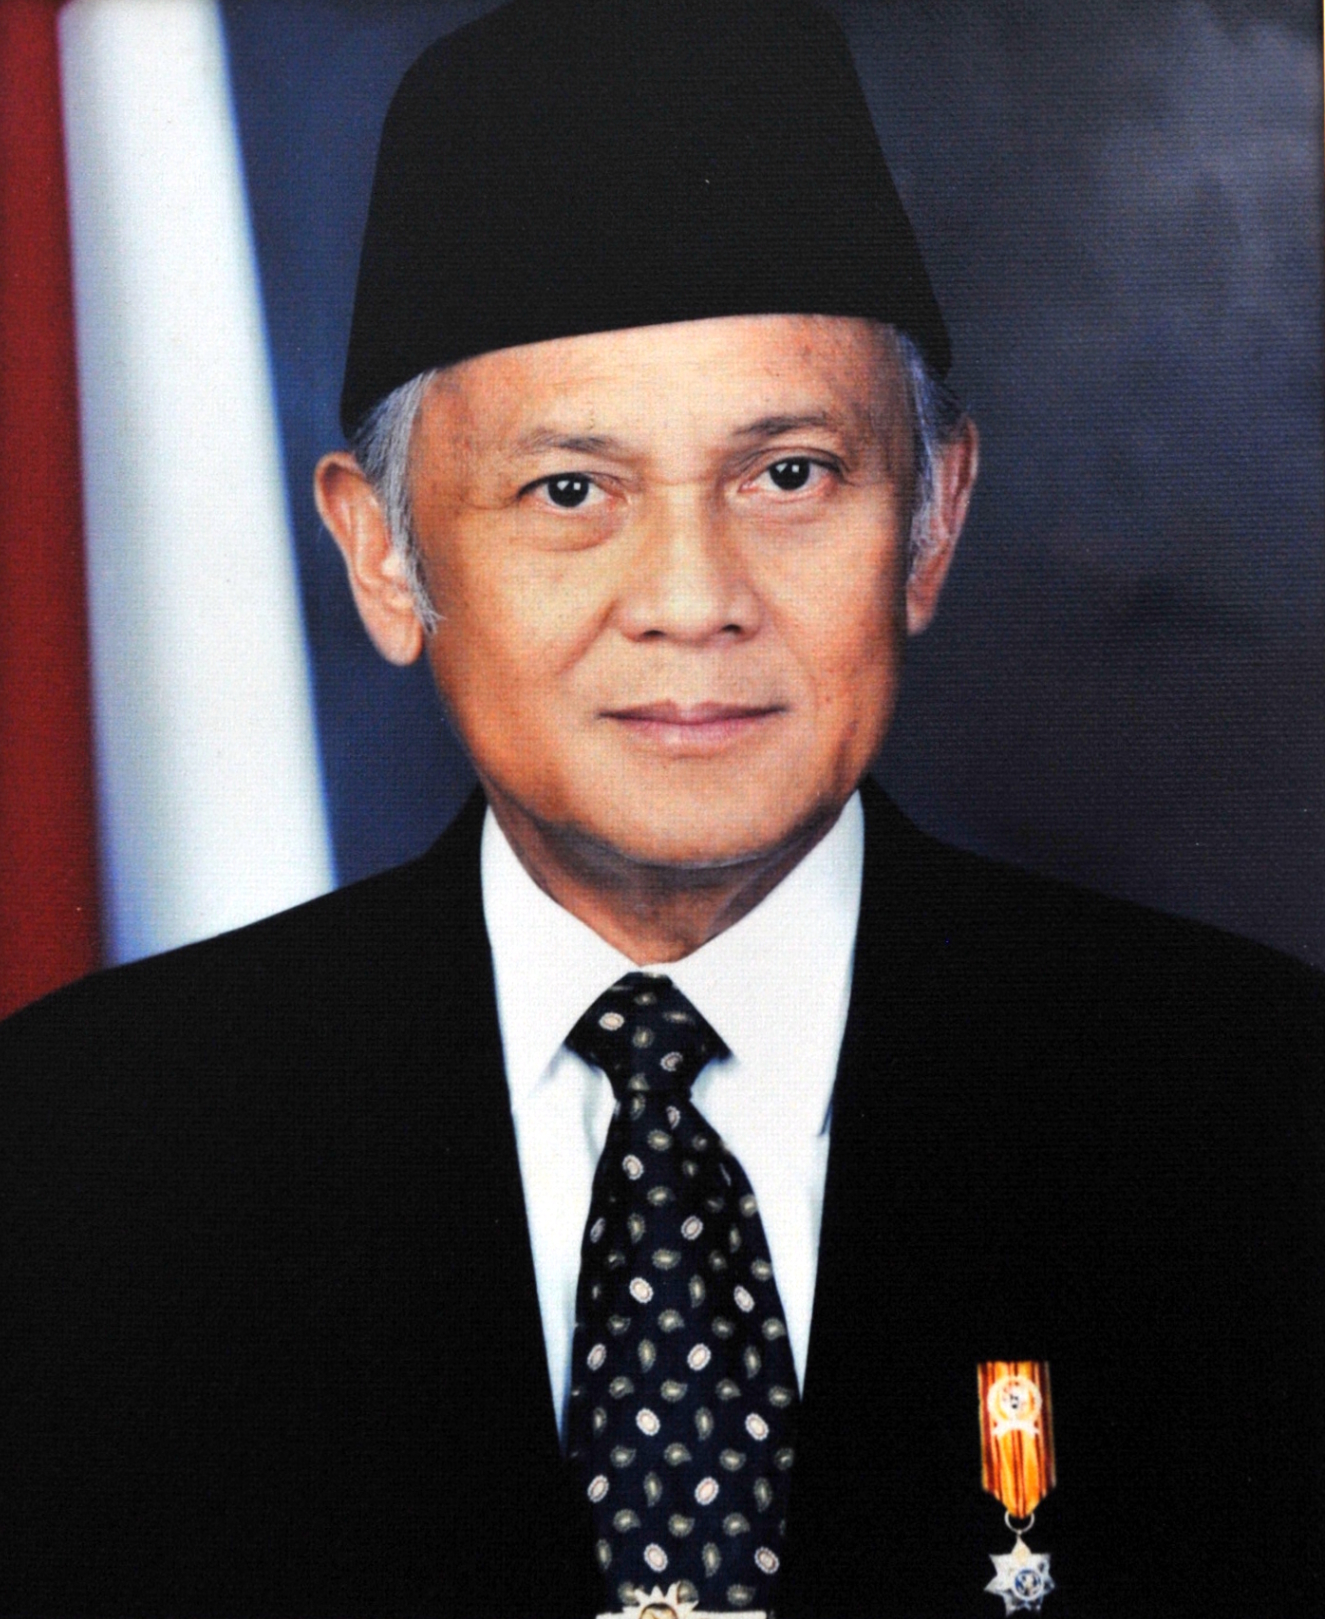
บาคารุดดิน ยูซุฟ ฮาบีบี

| name = เบ. เจ. ฮาบีบี
| image = Foto Presiden Habibie 1998.jpg
| image_size = 220px
| caption = ภาพถ่ายทางการ, ค.ศ. 2541
| order = คนที่ 3
| office = ประธานาธิบดีอินโดนีเซีย
| term_start = 21 พฤษภาคม 2541
| term_end = 20 ตุลาคม 2542
| vicepresident = "ว่าง"
| predecessor = ซูฮาร์โต
| successor = อับดูร์ระฮ์มัน วาฮิด
| order1 = คนที่ 7
| office1 = รองประธานาธิบดีอินโดนีเซีย
| term_start2 = 11 มีนาคม 2541
| term_end2 = 21 พฤษภาคม 2541
| president2 = ซูฮาร์โต
| predecessor2 = ตรี ซูตริซโน
| successor2 = เมกาวาตี ซูการ์โนปูตรี
| order3 = คนที่ 4
| office3 = Ministry of Research and Technology#List of Ministersรัฐมนตรีว่าการกระทรวงการวิจัยและเทคโนโลยี
| term_start3 = 29 มีนาคม 2521
| term_end3 = 16 มีนาคม 2541
| president3 = ซูฮาร์โต
| predecessor3 = ซูมีโตร โจโยฮาดีกูซูโม
| successor3 = ราฮาร์ดี ราเมอลัน
| birth_name = บาคารุดดิน ยูซุฟ ฮาบีบี
| birth_place = ปาเรปาเร|Parepare Afdeling หมู่เกาะอินเดียตะวันออกของเนเธอร์แลนด์|ดัตช์อีสต์อินดีส์
| death_date = 11 กันยายน พ.ศ. 2562(83 ปี)
| death_place = จาการ์ตา ประเทศอินโดนีเซีย
| resting_place = สุสานวีรบุรุษกาลีบาตา
| alma_mater = Bandung Institute of Technology|ITBRWTH Aachen University|RWTH (Bachelor of Engineering#Germany and Austria|Dipl.Ing.)RWTH (Doktoringenieur|Dr. Ing.)
| father = อัลวี อับดุล จาลิล ฮาบีบี
| mother = ตูตี มารีนี ปุซโปวาร์โดโจ
| party = โกลการ์
| signature = Signature of B. J. Habibie.svg
บาคารุดดิน ยูซุฟ ฮาบีบี () หรือที่รู้จักกันในชื่อ เบ. เจ. ฮาบีบี () เป็นวิศวกรและนักการเมืองชาวอินโดนีเซียที่ดำรงตำแหน่งประธานาธิบดีอินโดนีเซียคนที่ 3 ใน ค.ศ. 1998 ถึง 1999 หลังเข้ารับตำแหน่งรองประธานาธิบดีอินโดนีเซียคนที่ 7 น้อยกว่า 3 เดือน ในเดือนมีนาคม ค.ศ. 1998 เขาจึงเข้ารับตำแหน่งประธานาธิบดีหลังซูฮาร์โตFall of Suharto|ลาออกจากตำแหน่งหลังดำรงตำแหน่ง 32 ปี การดำรงตำแหน่งประธานาธิบดีของเขาถูกมองว่าเป็นจุดสังเกตและการเปลี่ยนผ่านสู่post-Suharto era|สมัยปฏิรูป ก่อนที่จะดำรงตำแหน่งประธานาธิบดี เขาเปิดเสรีกฎหมายสื่อและพรรคการเมืองของอินโดนีเซีย Indonesian occupation of East Timor#End of Indonesian control|หยุดยึดครองติมอร์-เลสเตซึ่งนำไปสู่East Timor independence|เอกราช และ1999 Indonesian legislative election|จัดกการเลือกตั้งล่วงหน้า 3 ปี ซึ่งทำให้เขาดำรงตำแหน่งประธานาธิบดีเพียง 517 วัน และรองประธานาธิบดี 71 วัน ถือเป็นผู้ที่ดำรงตำแหน่งสั้นที่สุดของประเทศ
สมัยเป็นประธานาธิบดี ฮาบีบีประสบกับปัญหาหลายประการ ได้แก่
*การเรียกร้องให้ปฏิรูปการเมืองให้เป็นประชาธิปไตย
*การโดนโจมตีว่าไม่สามารถก้าวพ้นจากอำนาจของซูฮาร์โตได้
*ฮาบีบีไม่มีฐานการเมืองมาสนับสนุนอย่างจริงจัง กล่าวคือ พรรคกลการ์ของอดีตประธานาธิบดีซูฮาร์โตก็ไม่ได้ให้การสนับสนุน กองทัพก็ไม่ให้การสนับสนุนด้วยเช่นกัน
*มีเรื่องทุจริตอื้อฉาวเกิดขึ้นเกี่ยวกับธนาคารบาหลี ซึ่งมีการกล่าวหาว่าลูกชายของเขามีส่วนเกี่ยวข้อง
เขายังมีส่วนร่วมในการสร้างIPTN N-250|เครื่องบินในประเทศลำแรกของอินโดนีเซีย ทำให้เขาได้รับฉายา "บิดาแห่งเทคโนโลยี"
==ชีวิตช่วงต้น==
ฮาบีบีมาจากปาเรปาเร จังหวัดซูลาเวซีใต้ เขามีเชื้อสายชาวบูกิซ|บูกิซ-ชาวโก-รนตาโล|โก-รนตาโล-ชาวชวา|ชวาจากกาบีลาในโก-รนตาโลและยกยาการ์ตาSalam, S., 1986. "BJ Habibie, Mutiara dari Timur". Intermasa. อัลวี อับดุล จาลิล ฮาบีบีElson, R.E., 2009. The idea of Indonesia. Penerbit Serambi. เกษตรกรเชื้อสายบูกิซ-โก-รนตาโลHabibie, B.J., 2010. Habibie & Ainun. THC Mandiri. กับ อาร์. อา. ตูตี มารีนี ปุซโปวาร์โดโจHendrowinoto, N.K.S. ed., 2004. Ibu Indonesia dalam kenangan. Bank Naskah Gramedia bekerja sama dengan Yayasan Biografi Indonesia. ปรียายี|หญิงสูงศักดิ์ชาวชวา|ชวาจากยกยาการ์ตาNoer, G.S., 2015. Rudy: Kisah Masa Muda Sang Visioner. Bentang Pustaka. ทั้งคู่พบกันขณะศึกษาที่โบโกร์ ครอบครัวฝั่งพ่อของฮาบีบีมาจากกาบีลาที่อยู่ทางตะวันออกของเมืองโก-รนตาโลในซูลาเวซีตอนเหนือ ฮาบีบีเป็นลูกคนที่ 4 จากทั้งหมด 8 คน พ่อของงฮาบีบีเสียชีวิตตอนเขาอายุ 14 ปี
==การศึกษา==
ฮาบีบีเดินทางไปศึกษาศึกษาการบินและอวกาศที่ Technische Hogeschool Delft (มหาวิทยาลัยเทคโนโลยีเดลฟท์) ในเดลฟท์ ประเทศเนเธอร์แลนด์ แต่เขาต้องศึกษาต่อที่ Technische Hochschule Aachen (มหาวิทยาลัยอาเคิน RWTH) ในอาเคิน ประเทศเยอรมนี ด้วยเหตุผลทางการเมือง (ข้อพิพาทเวสต์นิวกินีระหว่างเนเธอร์แลนด์กับอินโดนีเซ๊ย)
==อาชีพวิศวกร==
==อาชีพทางการเมือง ==
==ประธานาธิบดี (1998–1999)==
==1999-2019: หลังดำรงตำแหน่งประธานาธิบดี==
File:State Funeral Procession of President B. J. Habibie, Jakarta - 12 September 2019.jpg|thumb|300px|ขบวนแห่ศพฮาบีบีที่สุสานวีรบุรุษกาลีบาตาในจาการ์ตา, 12 กันยายน ค.ศ. 2019
หลังสละตำแหน่งประธานาธิบดี ฮาบีบีใช้เวลาส่วนใหญ่อยู่ที่เยอรมนีมากกว่าอินโดนีเซ๊ย แม้ว่าเขายังคงทำหน้าที่เป็นที่ปรึกษาประธานาธิบดีในสมัยประธานาธิบดีซูซีโล บัมบัง ยูโดโยโน ในช่วงนี้ เขาจัดตั้งศูนย์ฮาบีบี (Habibie Centre) คณะทำงานระดับมันสมองอิสระ
ในเดือนกันยายน ค.ศ. 2006 เขาเผยแพร่หนังสือชื่อ "Detik-Detik Yang Menentukan: Jalan Panjang Indonesia Menuju Demokrasi" (ช่วงเวลาชี้ขาด: เส้นทางสู่ประชาธิปไตยอันยาวไกลของอินโดนีเซีย) ที่มีเนื้อหารำลึกถึงเหตุการณ์ในเดือนพฤษภาคม ค.ศ. 1998 ซึ่งทำให้เขาได้ขึ้นมาเป็นประธานาธิบดี ในหนังสือนี้ เขากล่าวหาแบบมีข้อโต้แย้งว่าพลโท ปราโบโว ซูเบียนโต บุตรเขยซูฮาร์โต (ในเวลานั้น) กับผู้บัญชาการกอสตรัด ว่าวางแผนก่อรัฐประหารต่อเขาในเดือนพฤษภาคม ค.ศ. 1998
=== เสียชีวิต ===
ในช่วงต้นเดือนกันยายน ค.ศ. 2019 เขาเข้ารับการรักษาที่โรงพยาบาลทหารกาตต ซูโบรโต ซึ่งเขาอยู่ระหว่างการรักษาปัญหาเกี่ยวกับหัวใจ เช่น cardiomyopathy และเสียชีวิตในวันที่ 11 กันยายน ค.ศ. 2019 เขาเป็นประธานาธิบดีคนแรกที่ฝังในสุสานวีรบุรุษกาลีบาตา ถัดจากสุสานภรรยา
รัฐบาลอินโดนีเซียประกาศไว้ทุกข์ในระดับประเทศเป็นเวลา 3 วันนับตั้งแต่วันที่ 12 กันยายน และลดธงครึ่งเสา
== ครอบครัว ==
File:Foto Pernikahan Habibie - Ainun Adat Gorontalo.png|thumb|ฮาบีบีและไอนุนในชุดแต่งงานแบบวัฒนธรรมโก-รนตาโล
ฮาบีบีแต่งงานกับแพทย์ ฮัซรี ไอนุน ฮาบีบี|ฮัซรี ไอนุน เบอซารีในวันที่ 12 พฤษภาคม ค.ศ. 1962 จนกระทั่งเธอเสียชีวิตในวันที่ 22 พฤษภาคม ค.ศ. 2010 งานแต่งงานของทั้งสองจัดขึ้นในแบบวัฒนธรรมวัฒนธรรมชวา|ชวาและโก-รนตาโลHabibie, B.J., 2010. "Habibie & Ainun". THC Mandiri. ทั้งคู่มีลูกชายสองคน คือ อิลฮัม อักบาร์ ฮาบีบี และ ตาเร็ก เกอมัล ฮาบีบี (Thareq Kemal Habibie)
ยูนุซ เอฟเฟนดี ฮาบีบี น้องชายของเบ. เจ. ฮาบีบี เป็นทูตอินโดนีเซียประจำสหราชอาณาจักรและเนเธอร์แลนด์
==อ้างอิง==
==บรรณานุกรม==
* Anwar, Dewi Fortuna (2010). "The Habibie presidency: Catapulting towards reform". In Edward Aspinall and Greg Fealy (eds.). "Soeharto's New Order and Its Legacy: Essays in Honour of Harold Crouch". pp.&nbsp;99–117. online
*
* Davidson, Jamie S. (2018). "Indonesia: Twenty Years of Democracy". Cambridge University Press.
* Ford, Michele (2000). "Continuity and change in Indonesian labour relations in the Habibie interregnum". "Asian Journal of Social Science". 28(2): 59–88.
* Juwono, Vishnu (2020). "One step forward, two steps back: The retrogression of governance reform and anti-corruption measure in Indonesia 1999–2001". "Jurnal Politik". 6(1): 123–148.
*
*
===ในภาษาอินโดนีเซีย===
*
*
==แหล่งข้อมูลอื่น==
*
* The Habibie Center, an NGO founded by Habibie
หมวดหมู่:ประธานาธิบดีอินโดนีเซีย
หมวดหมู่:บุคคลจากจังหวัดซูลาเวซีใต้
หมวดหมู่:ชาวชวา
หมวดหมู่:มุสลิมชาวอินโดนีเซีย